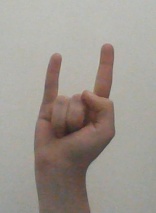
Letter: la